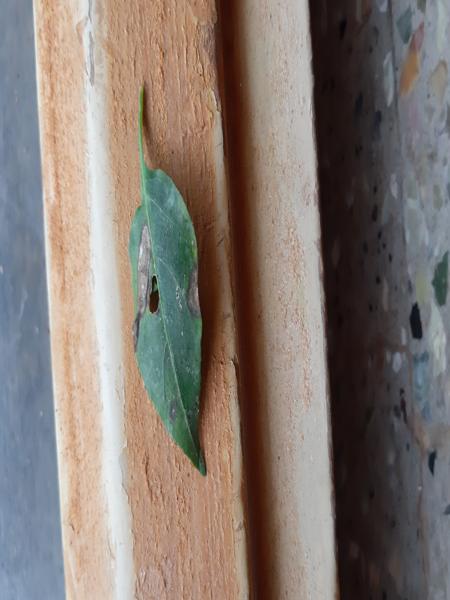
Plant: Chilly